Lakeside Stadium

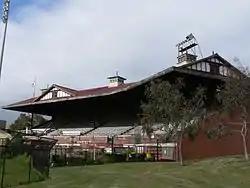
The 1926 grandstand prior to Lakeside Stadium redevelopment

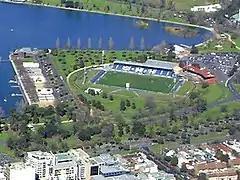
Aerial view of Lakeside Stadium prior to 2011 redevelopment

South Melbourne used the ground for home games until the end of the 1981 VFL season, when the club relocated to Sydney and became the Sydney Swans. The last senior VFL match played at Lake Oval was on Saturday, 29 August 1981, when South Melbourne were defeated by 33 points against North Melbourne in front of 8,484 fans.